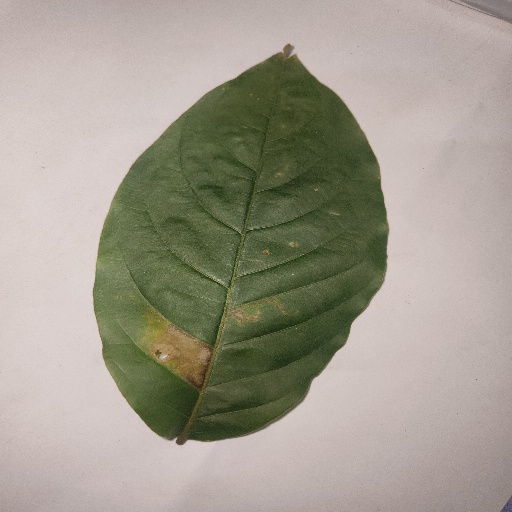
Species: HariTaki
Leaf condition: Bacterial Spot